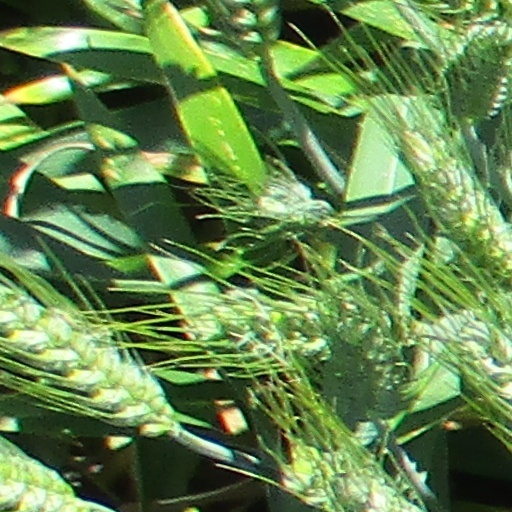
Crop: wheat